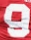
Number: 9